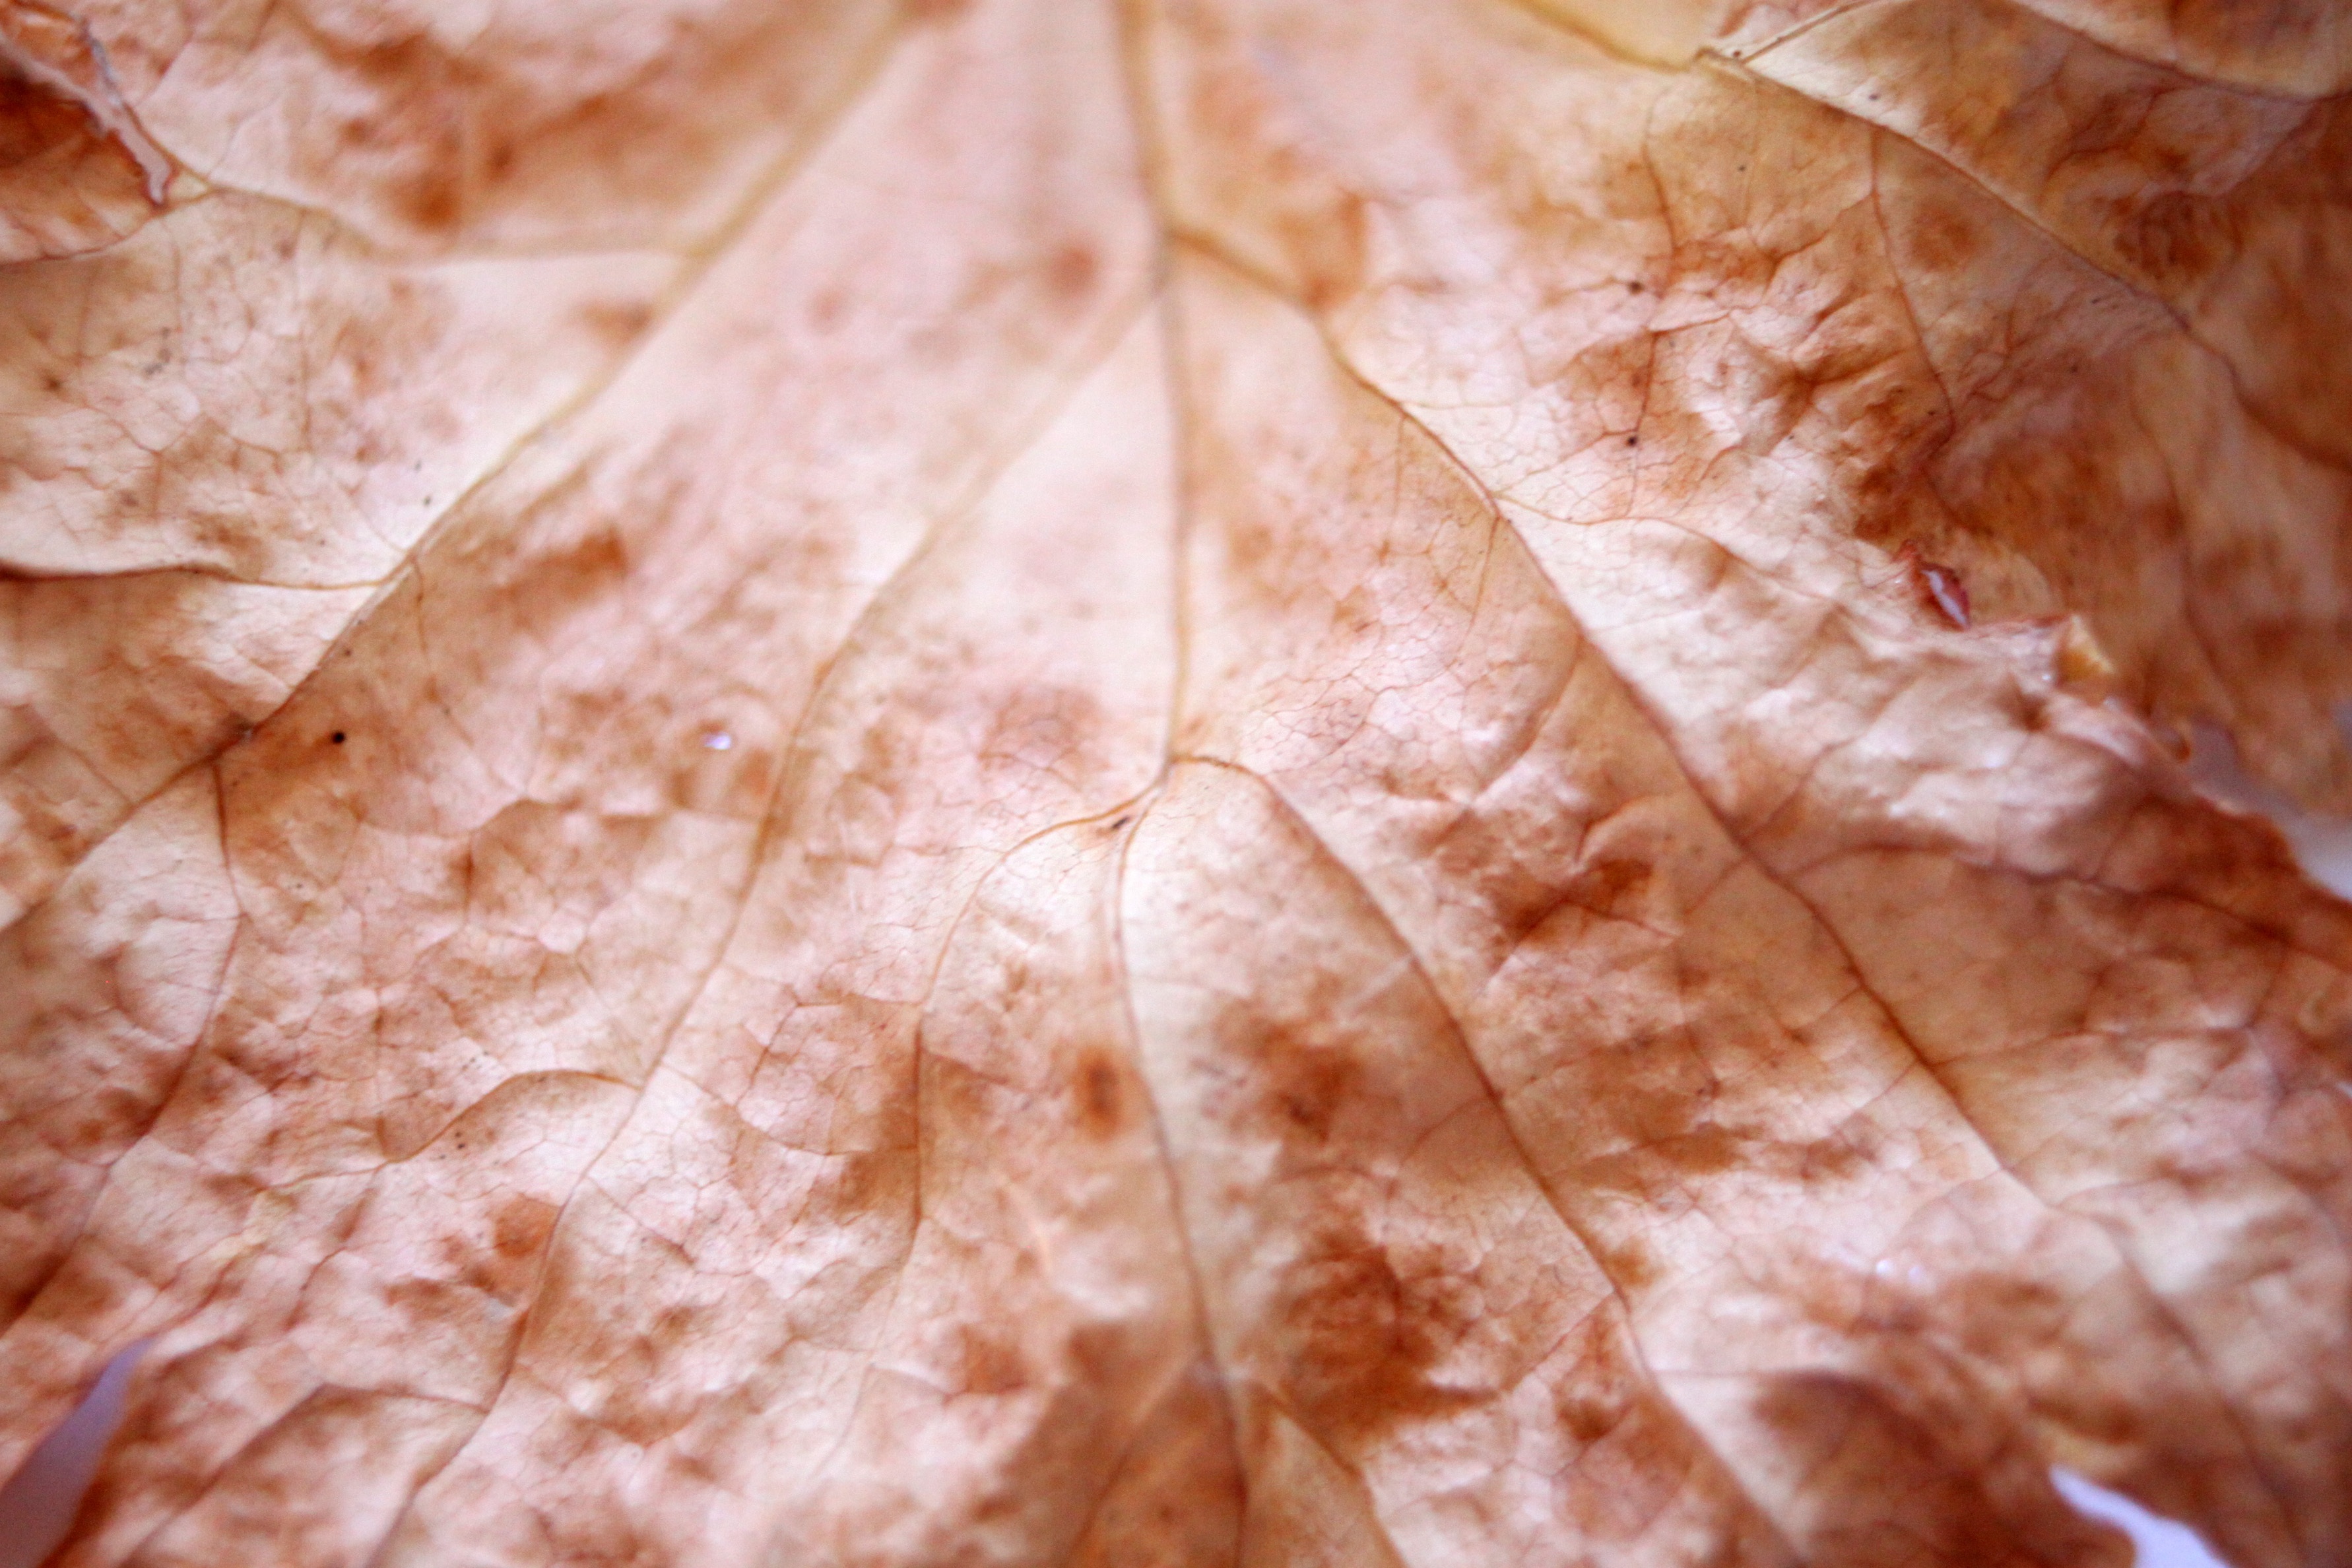
nature, rock, plant, wood, texture, leaf, flower, dry, foliage, pattern, food, natural, autumn, close up, leaves, macro photography